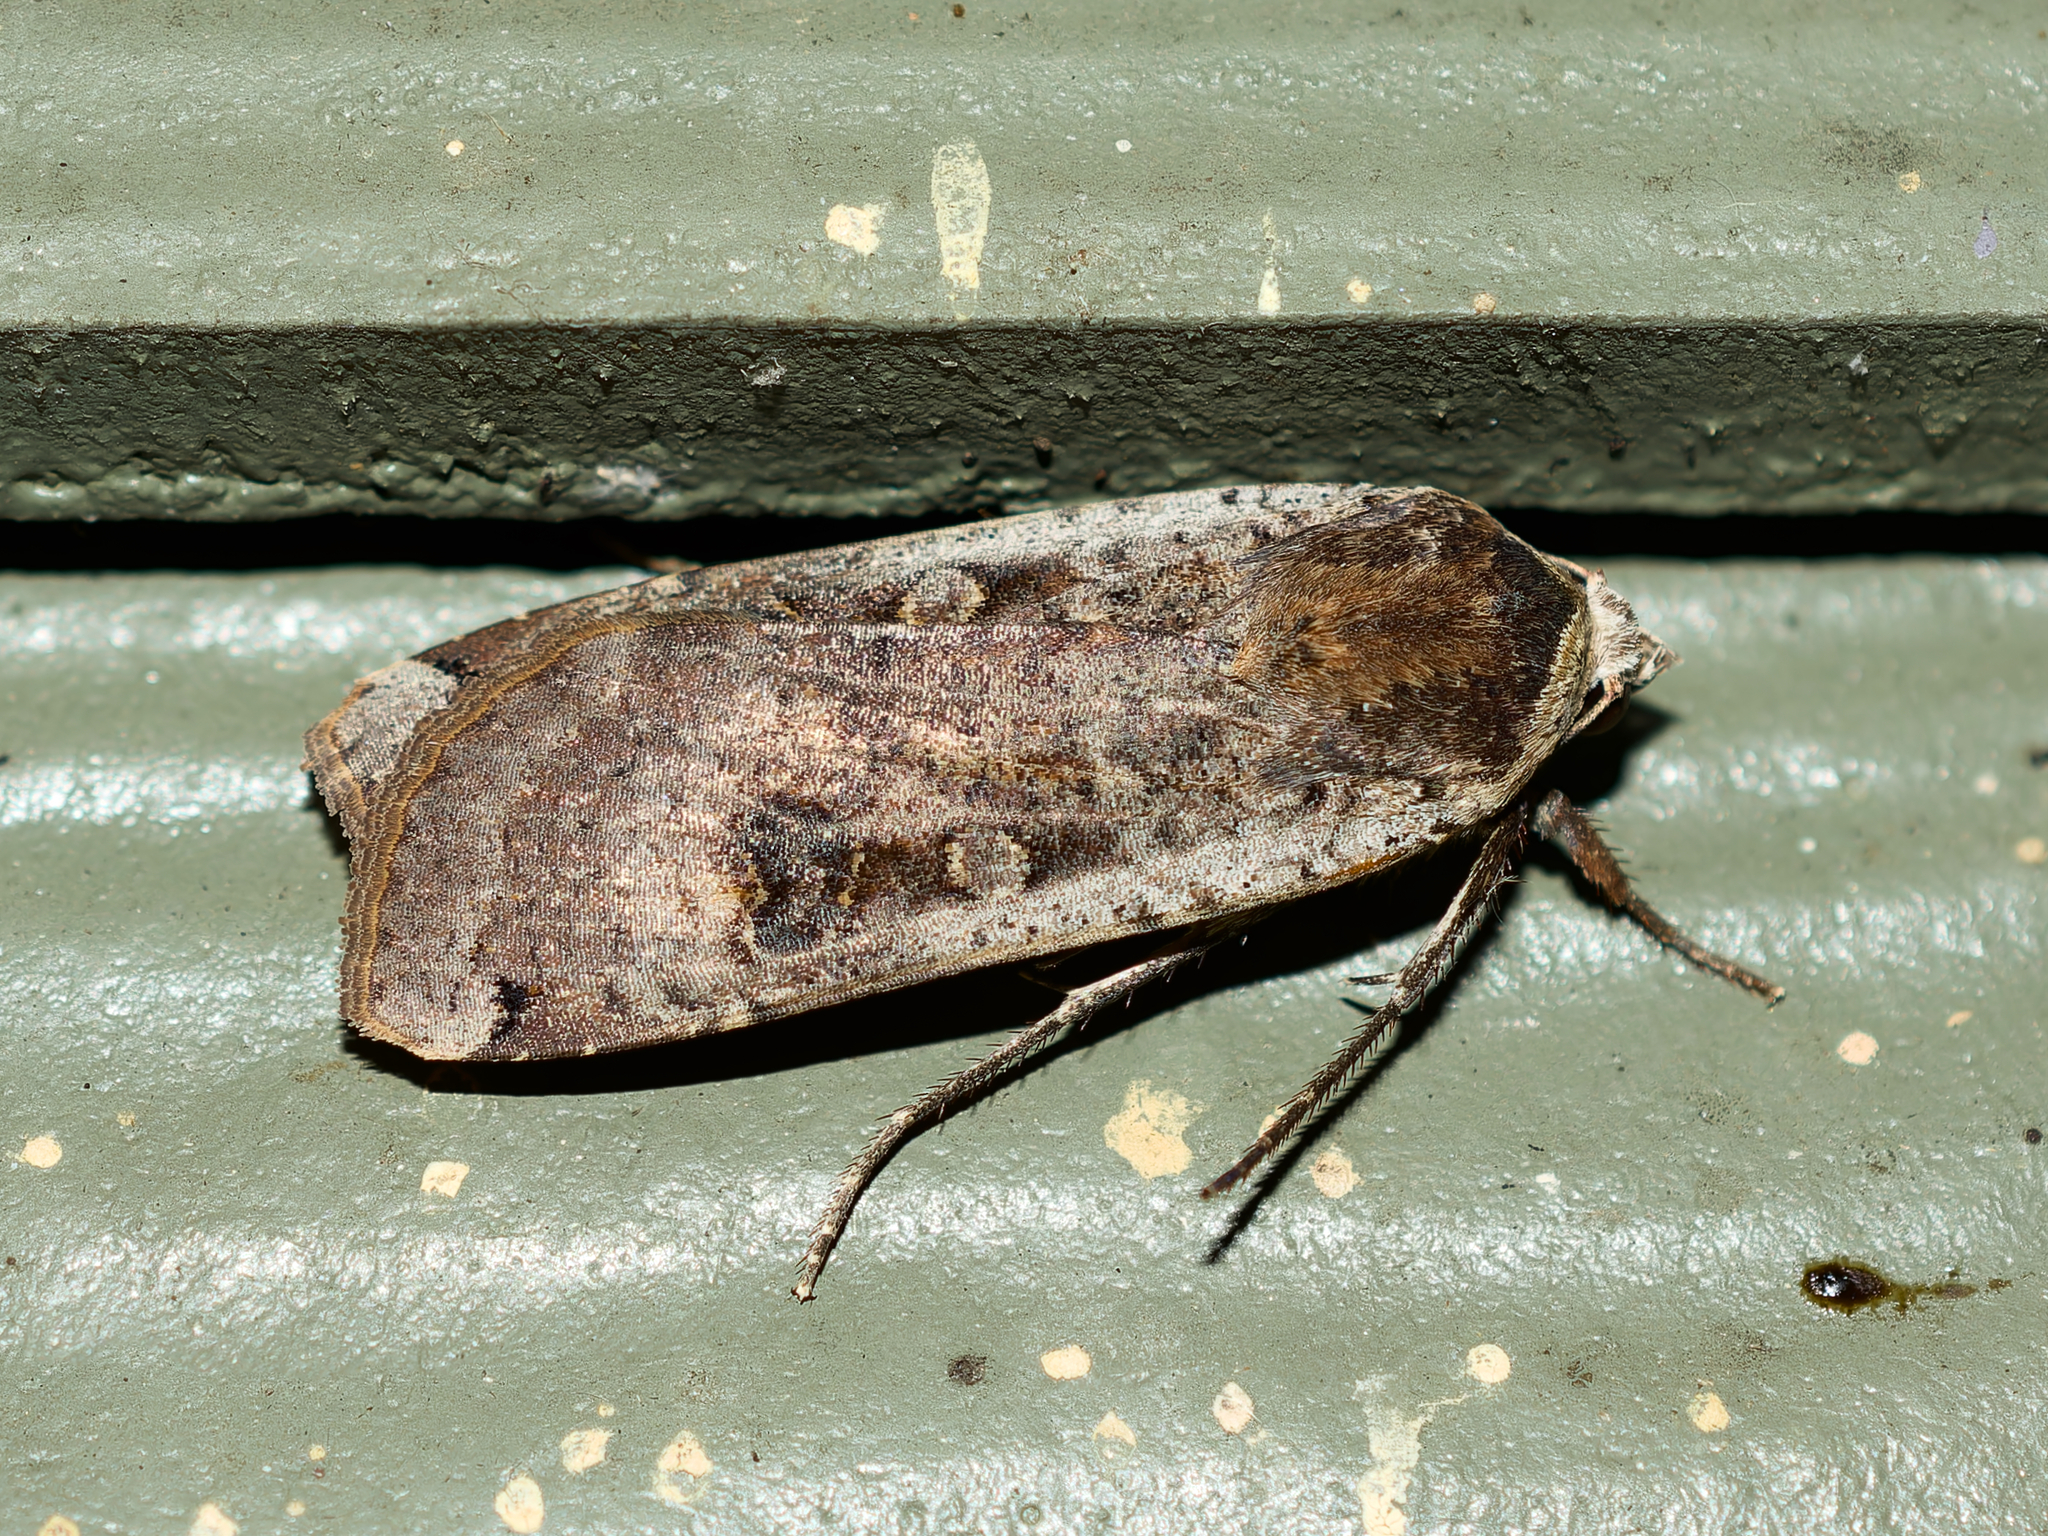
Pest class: cutworms